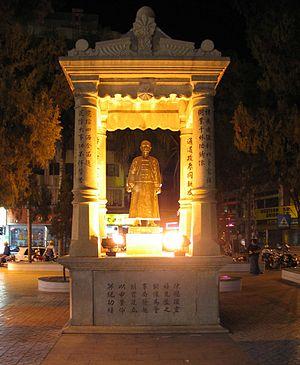
Taishan est une ville-district côtière de la province chinoise du Guangdong, placée sous la juridiction de la ville-préfecture de Jiangmen. On y parle le taishanais, dialecte du groupe de Siyi du cantonais. La capitale et ville principale est Taicheng.